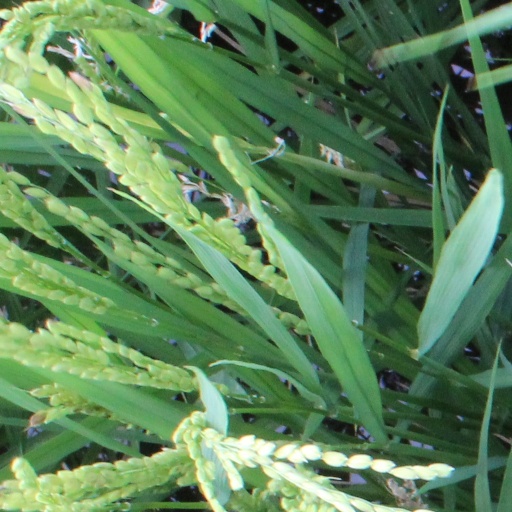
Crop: rice